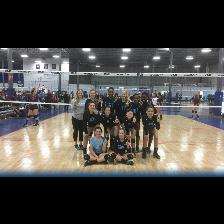
Label: Human